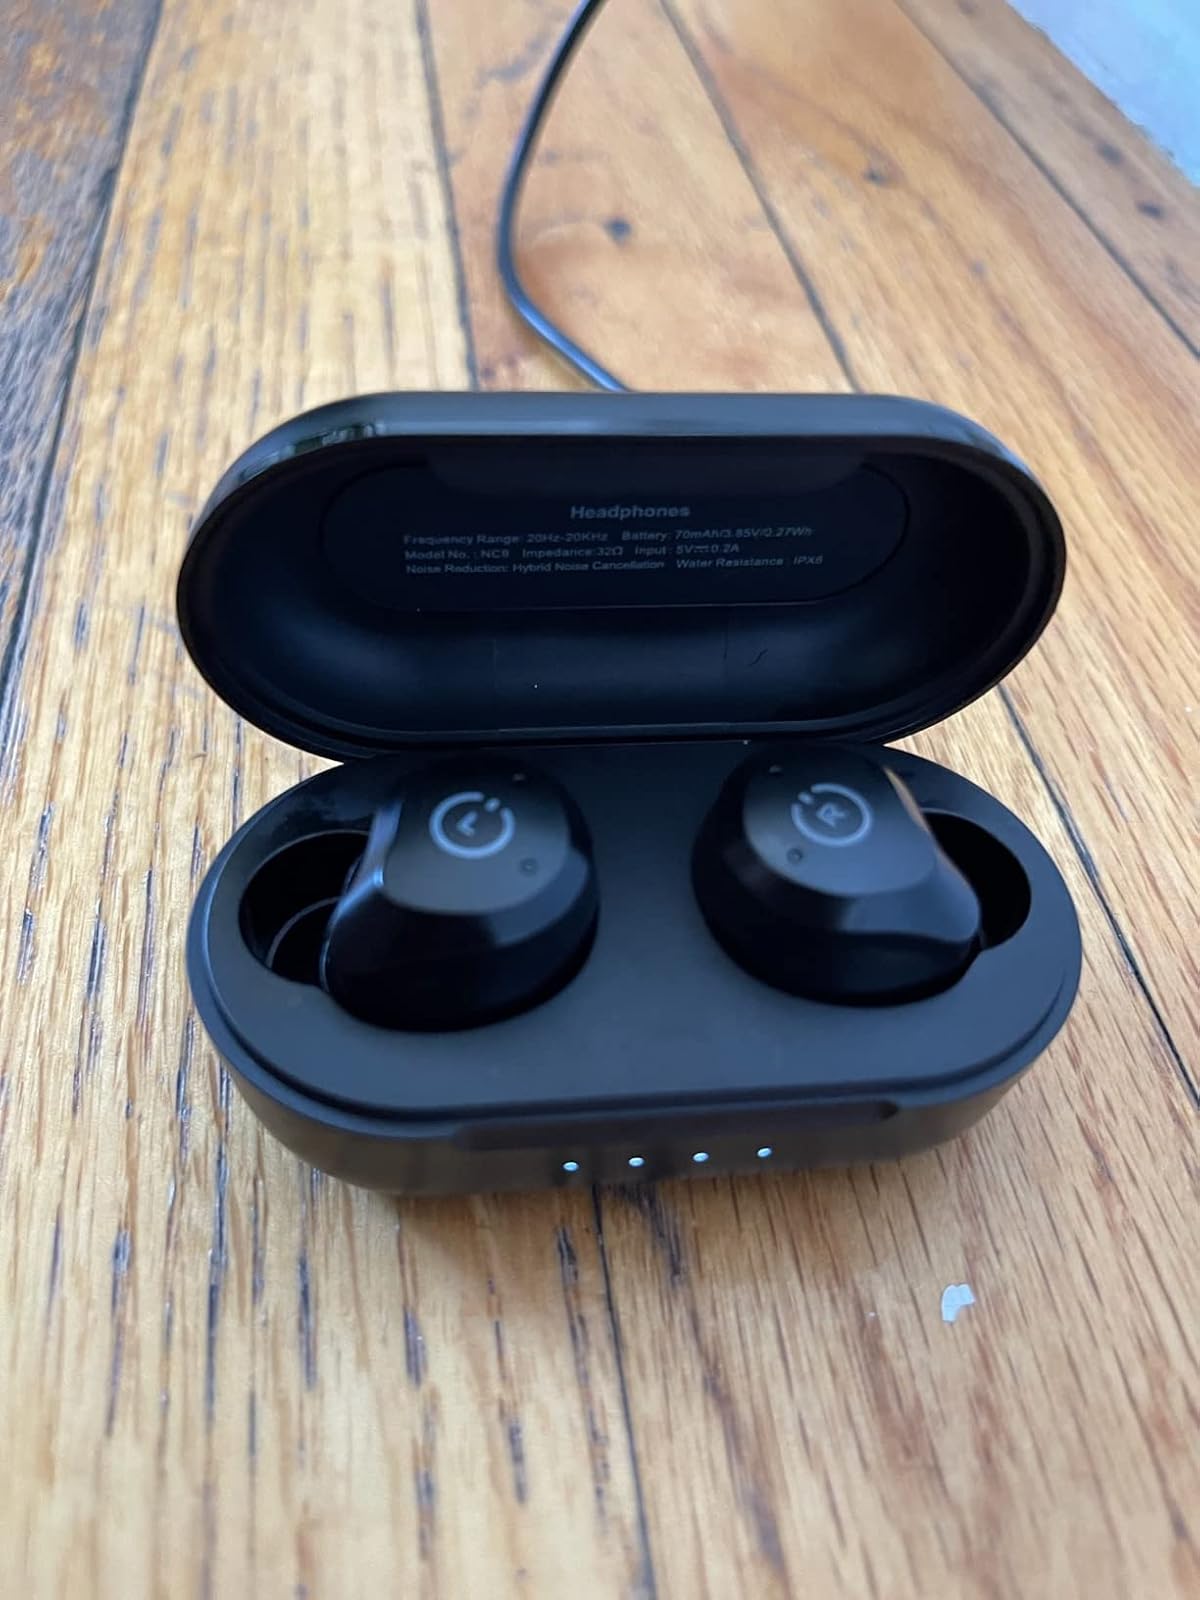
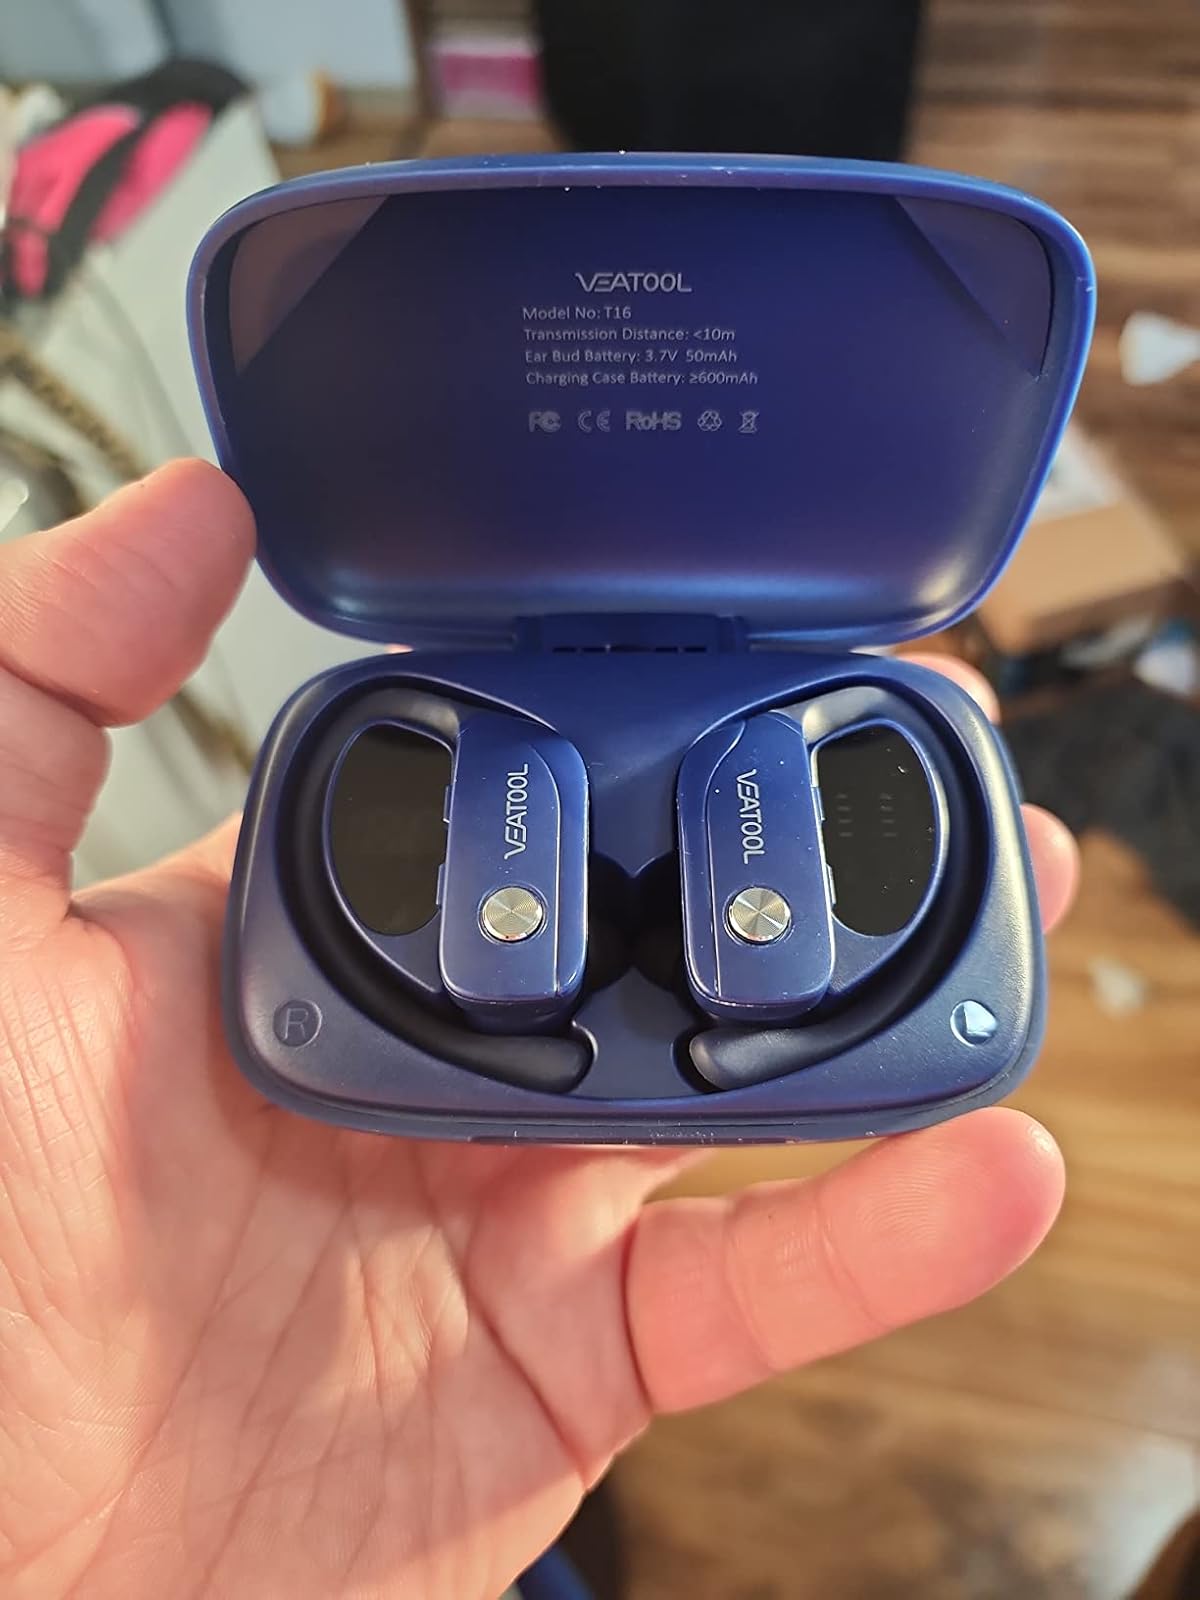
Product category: earbuds
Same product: no